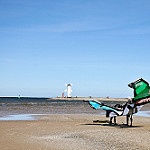
Label: sea